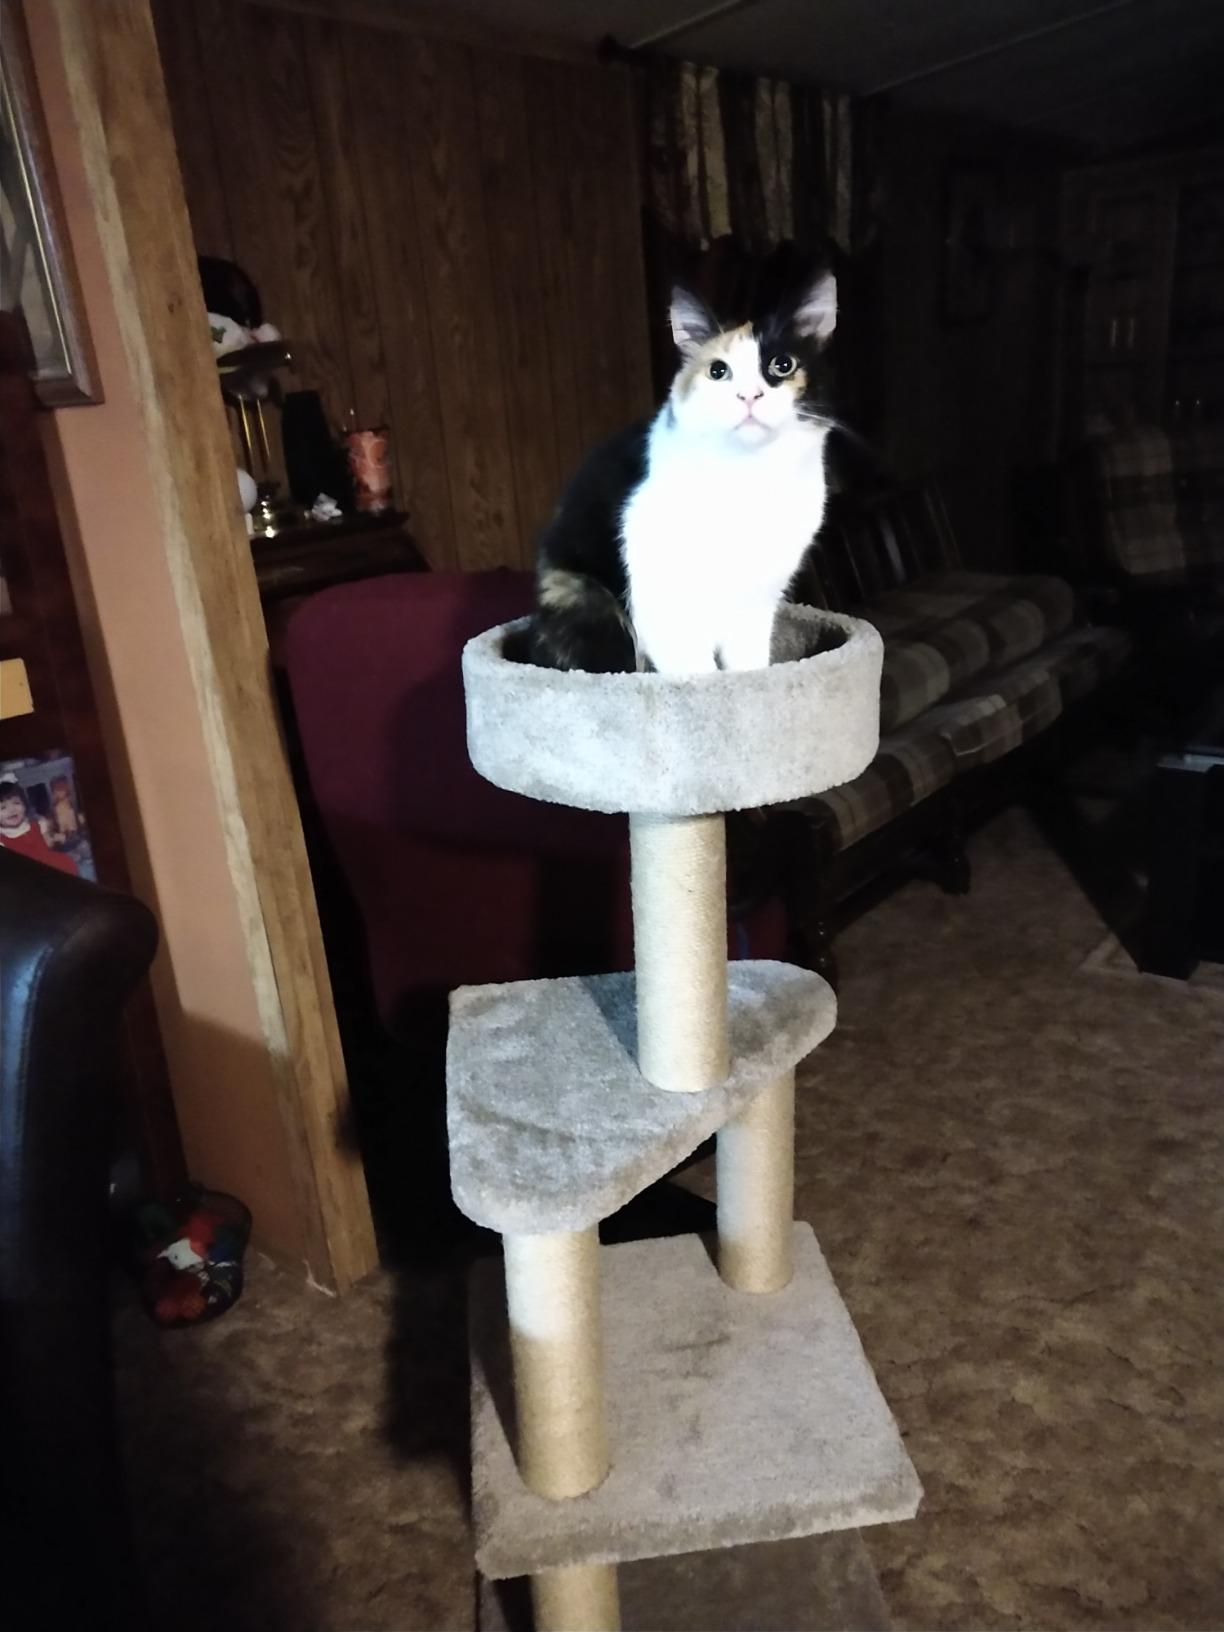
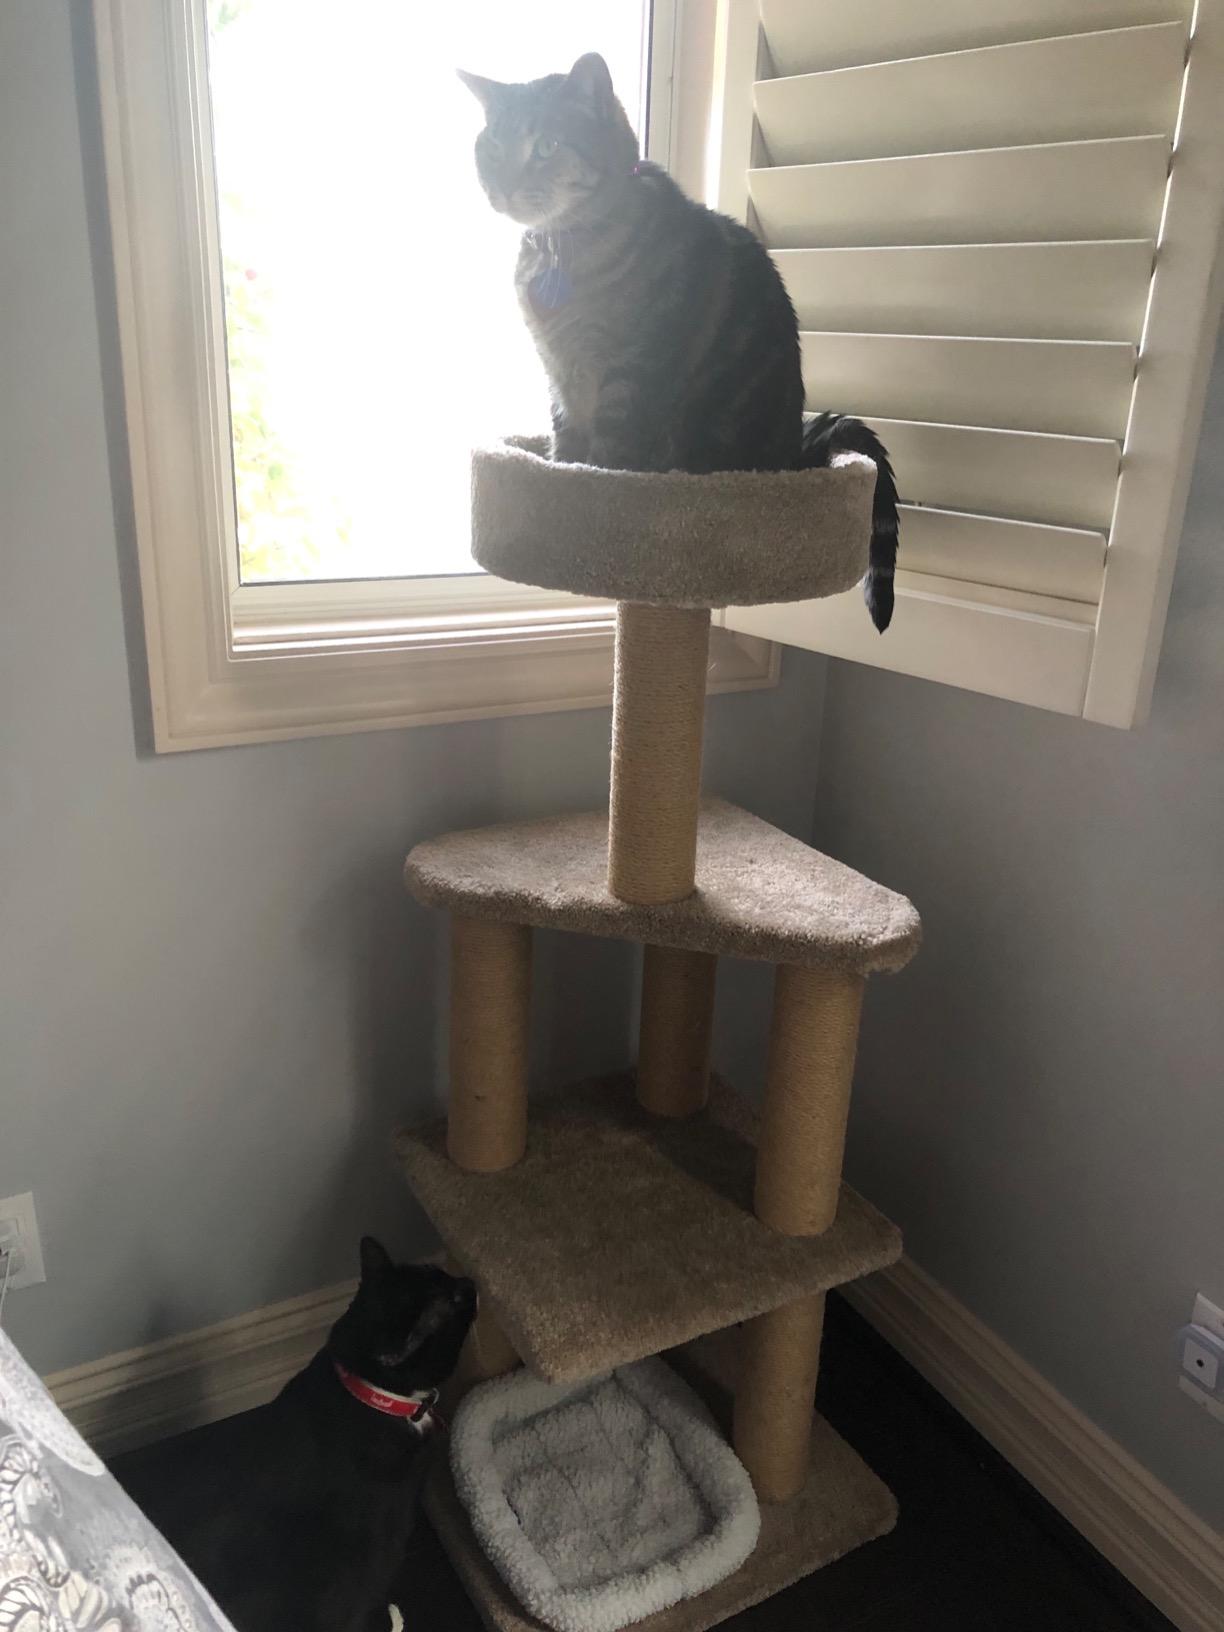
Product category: items_cat tree
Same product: yes